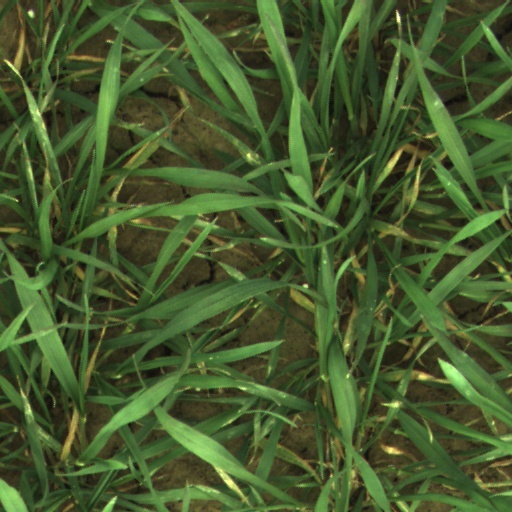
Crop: wheat